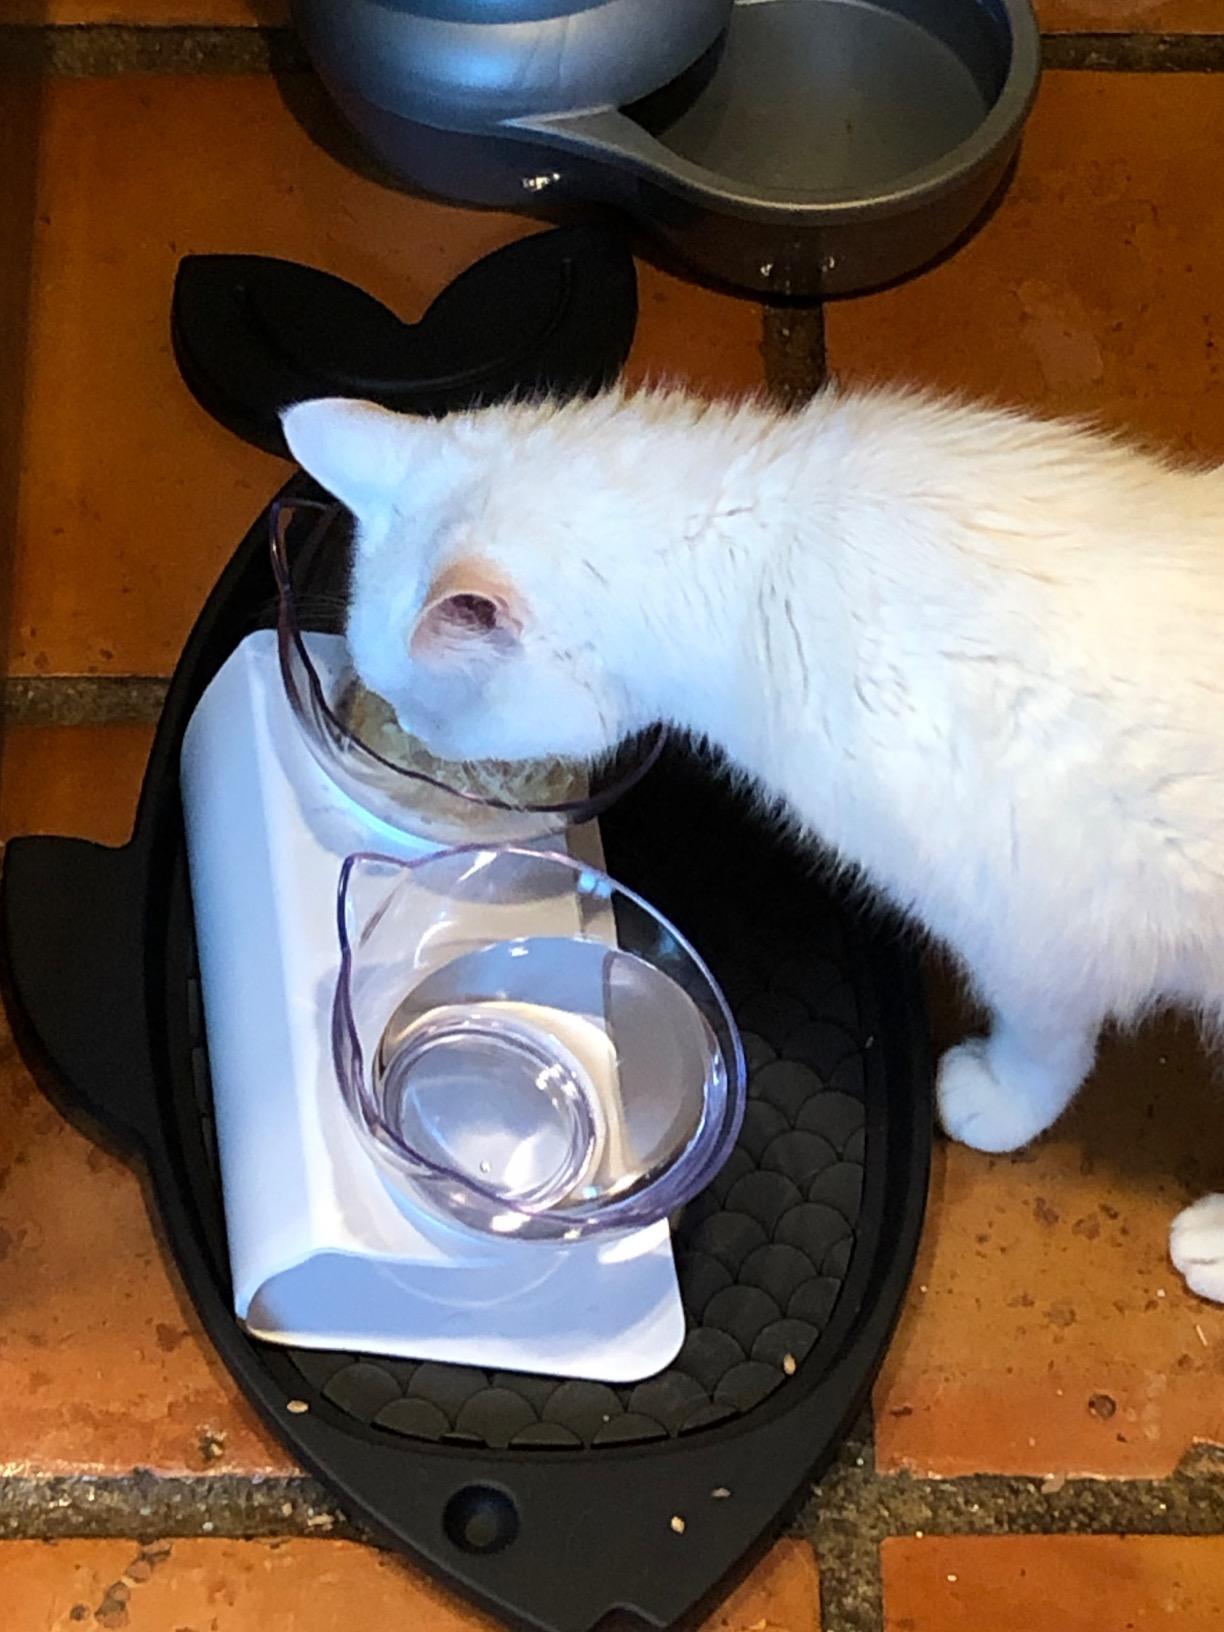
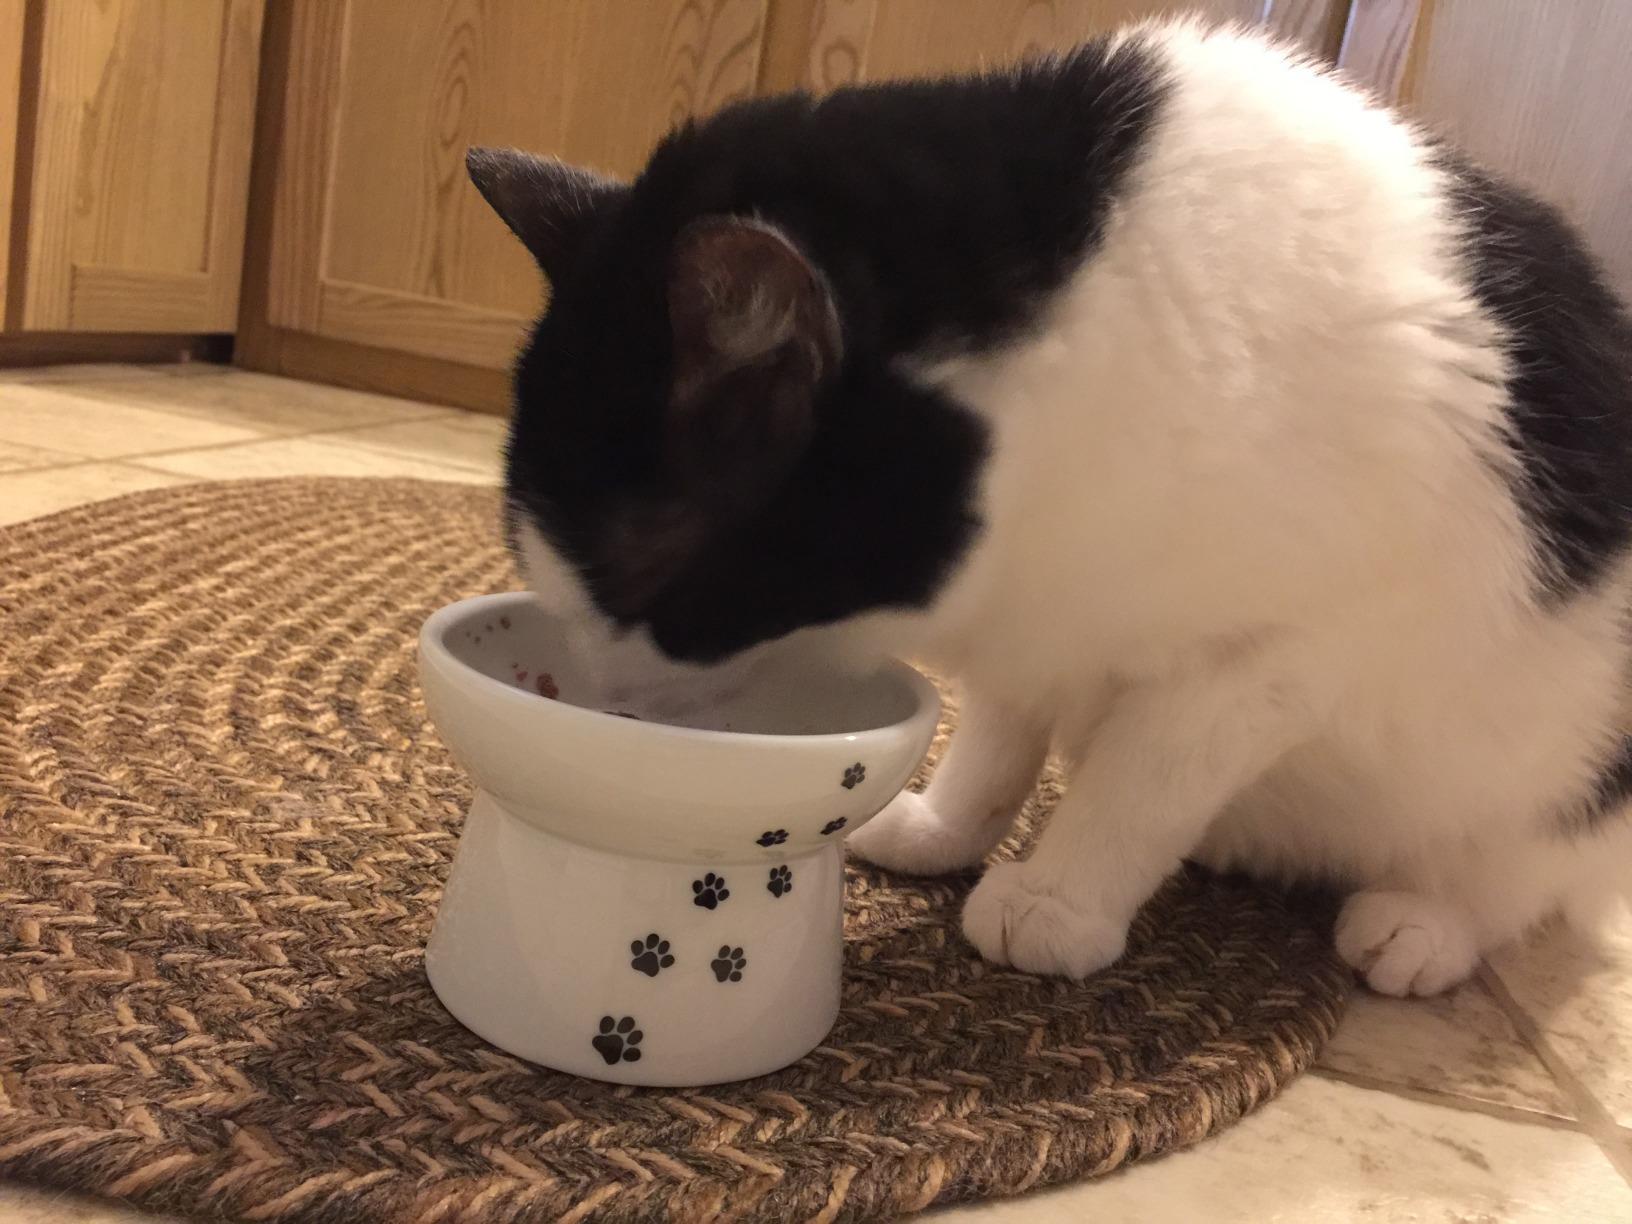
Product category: items_bowl
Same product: no